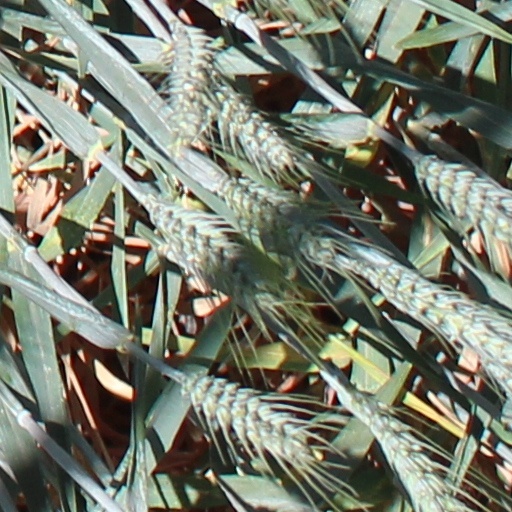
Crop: wheat